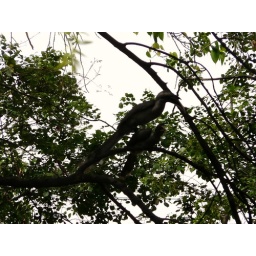
during incubation the female is 'locked' up inside a covered up whole in a tree in which she is fed through a slit